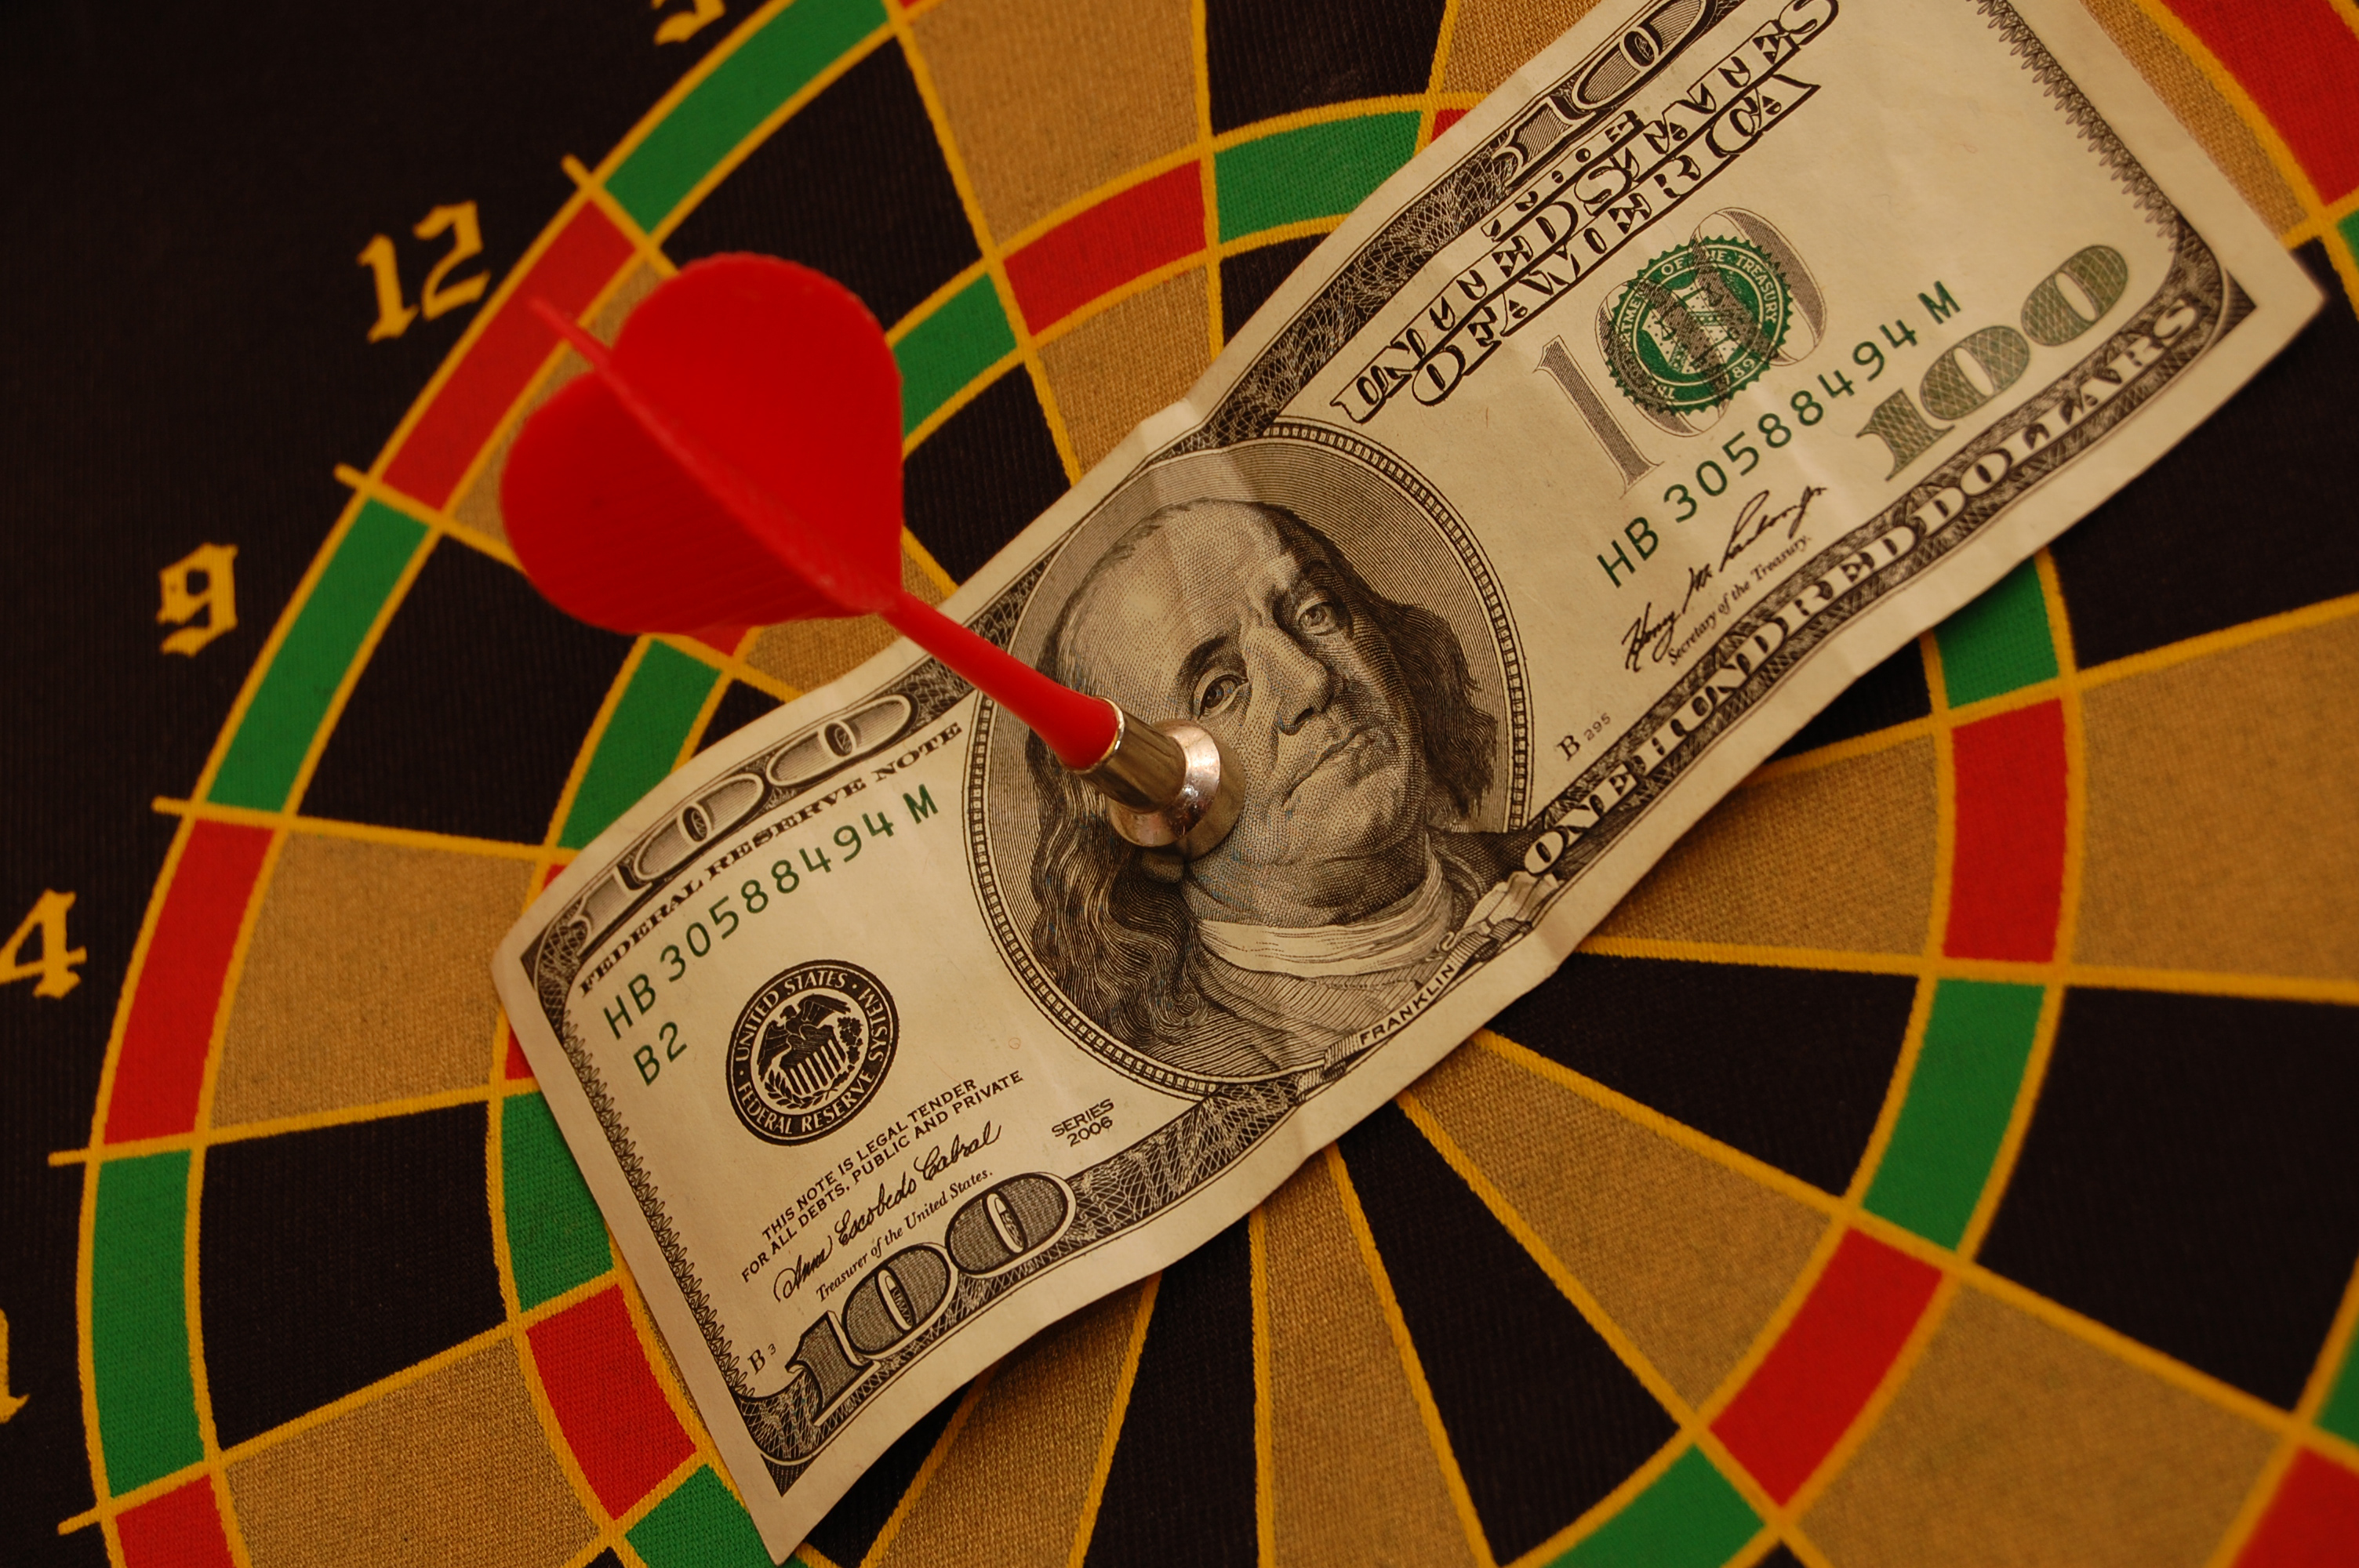
luck, dollars, darts, lottery, chance, target, money, accuracy, dexterity, game, business, strategy, entrepreneurship, risk, excitement, intrigue, one hundred dollars, dedication, purpose, casino, betting, yellow, font